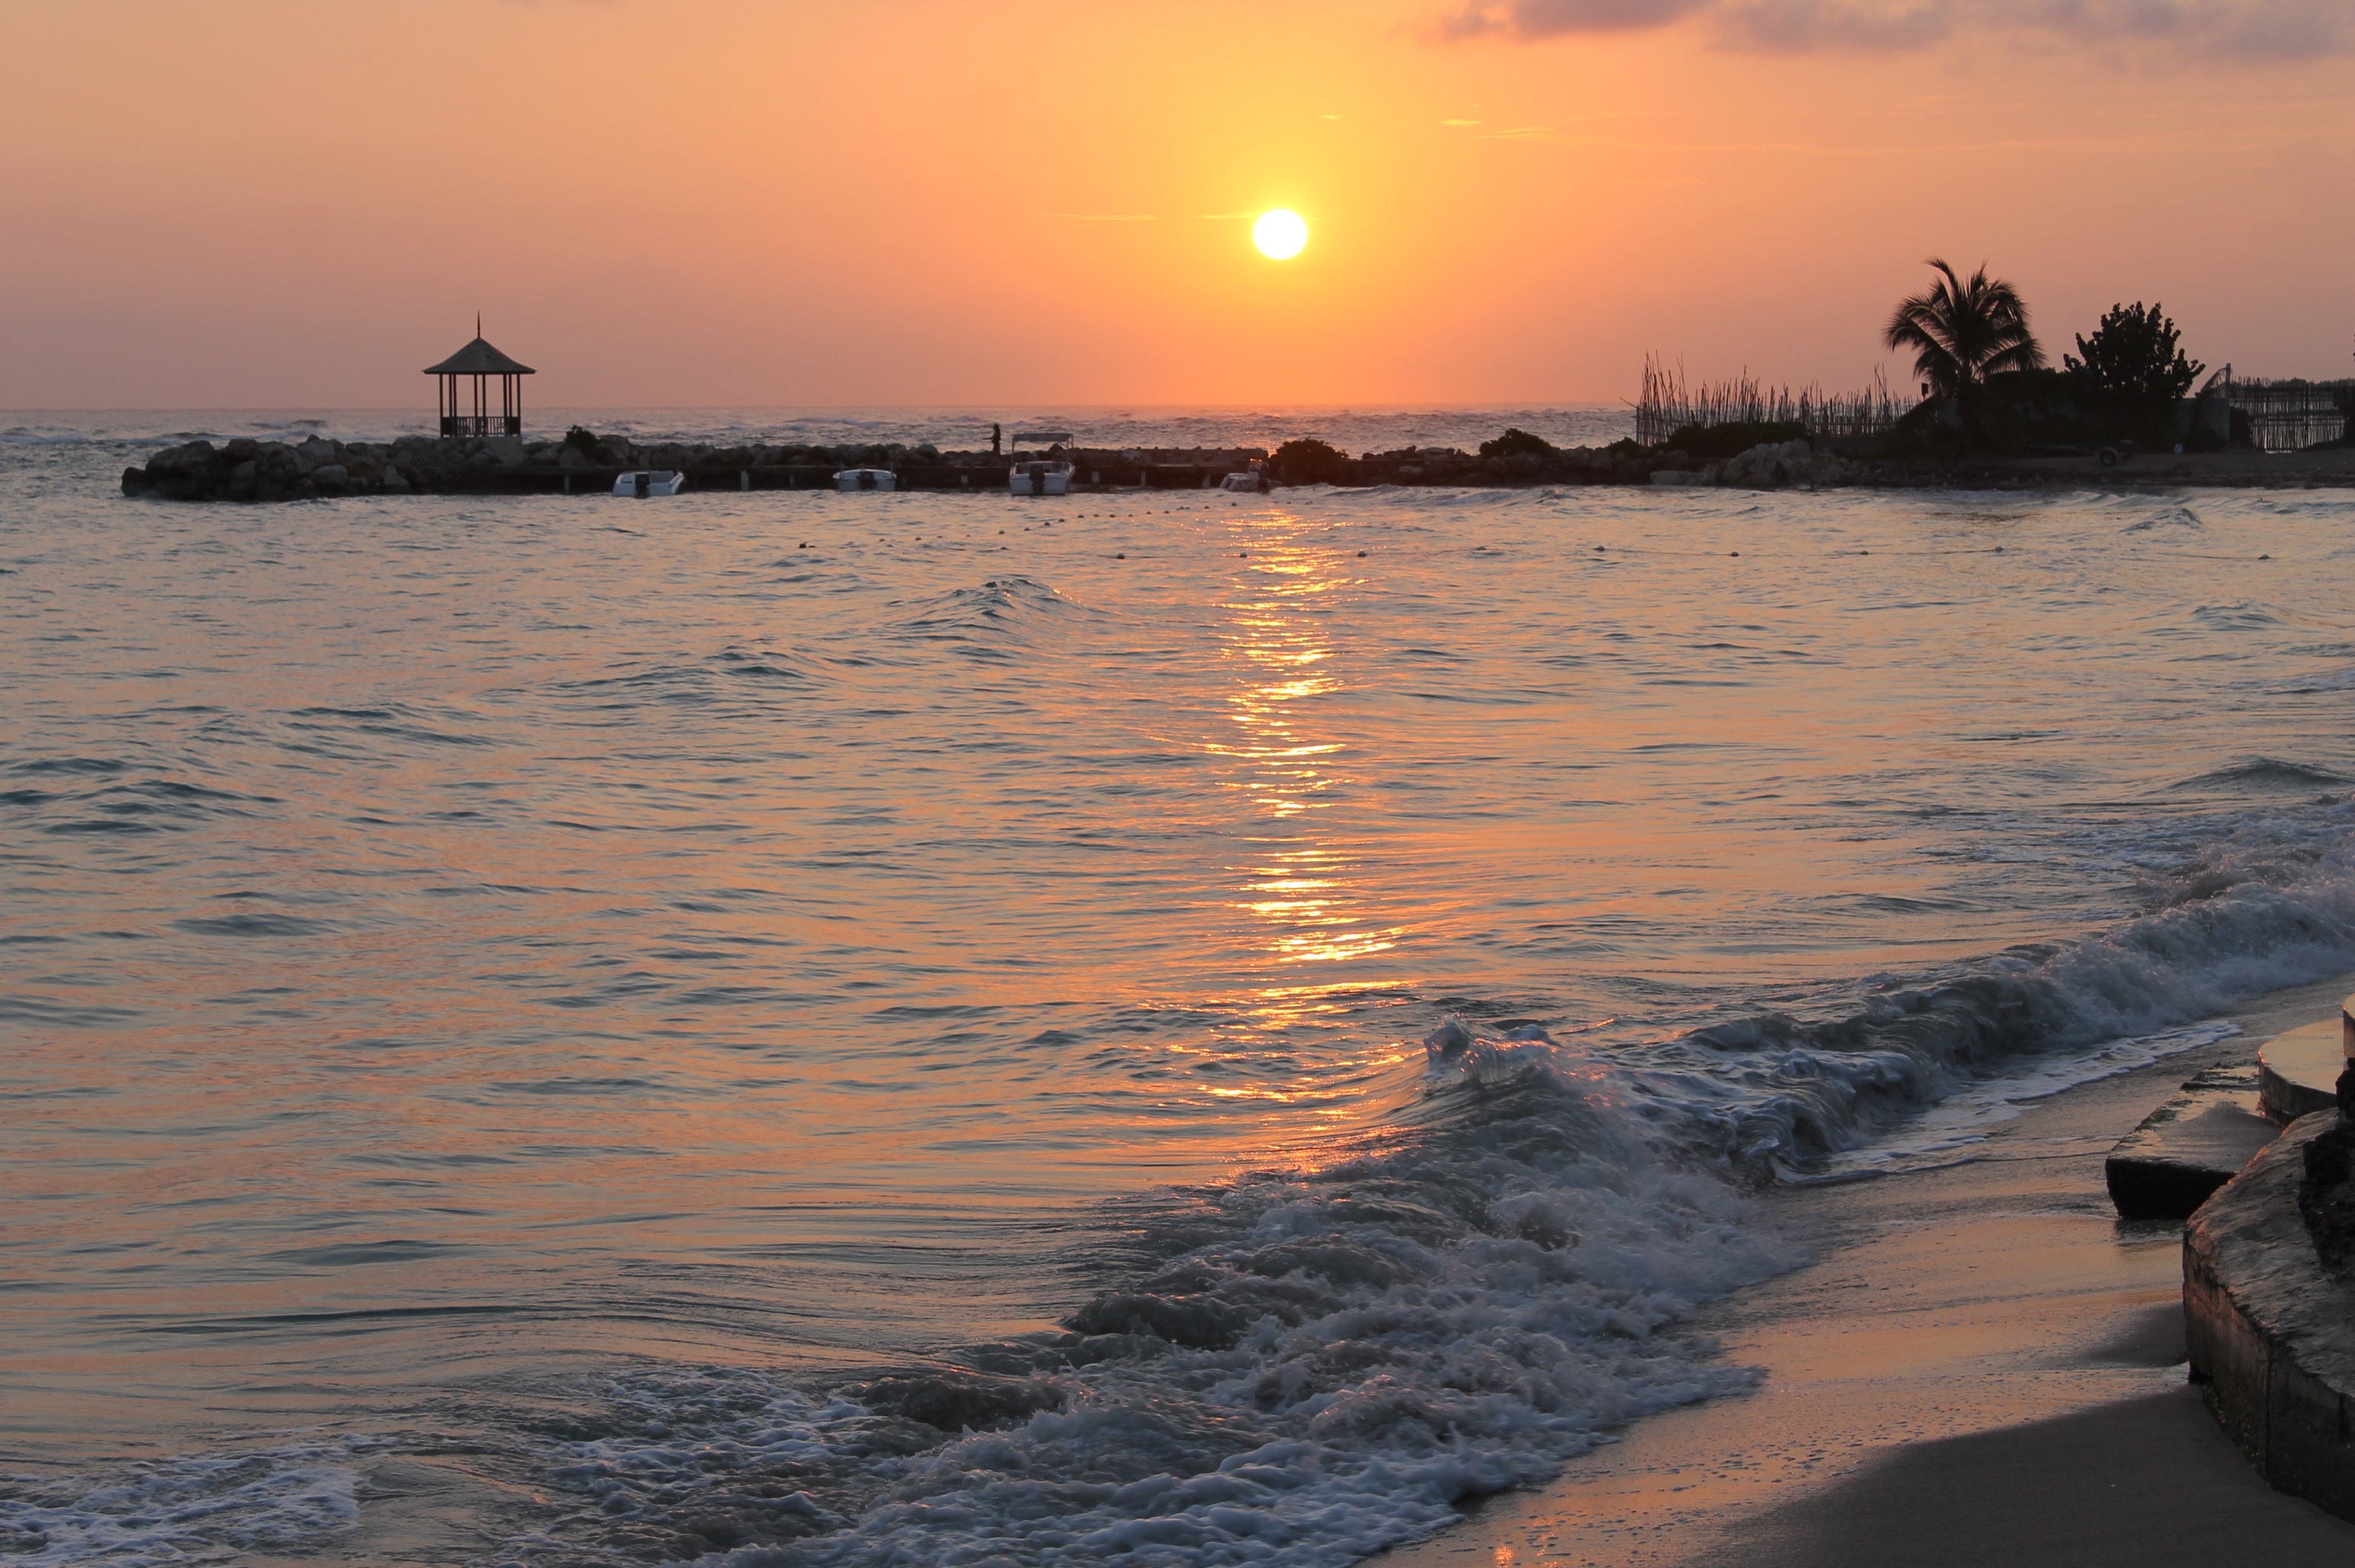
beach, sea, coast, ocean, horizon, sunrise, sunset, sunlight, morning, shore, wave, dawn, dusk, evening, reflection, bay, body of water, wind wave